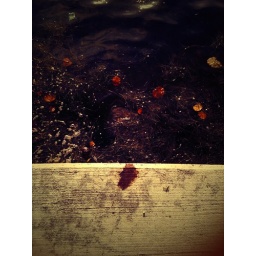
This is pretty gross. People fish off of this thing. I NEVER buy fish from sidewalk vendors in Miami. This is why.